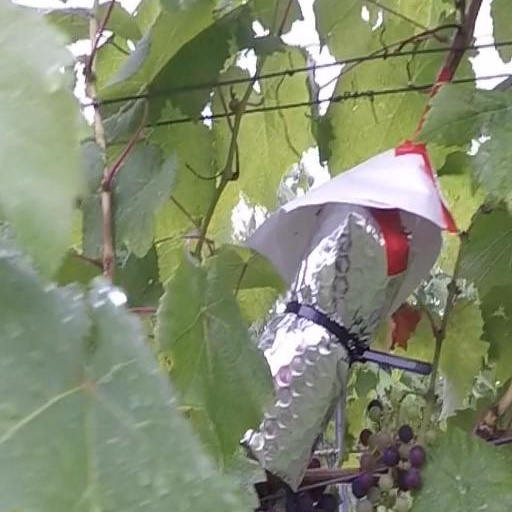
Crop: grape